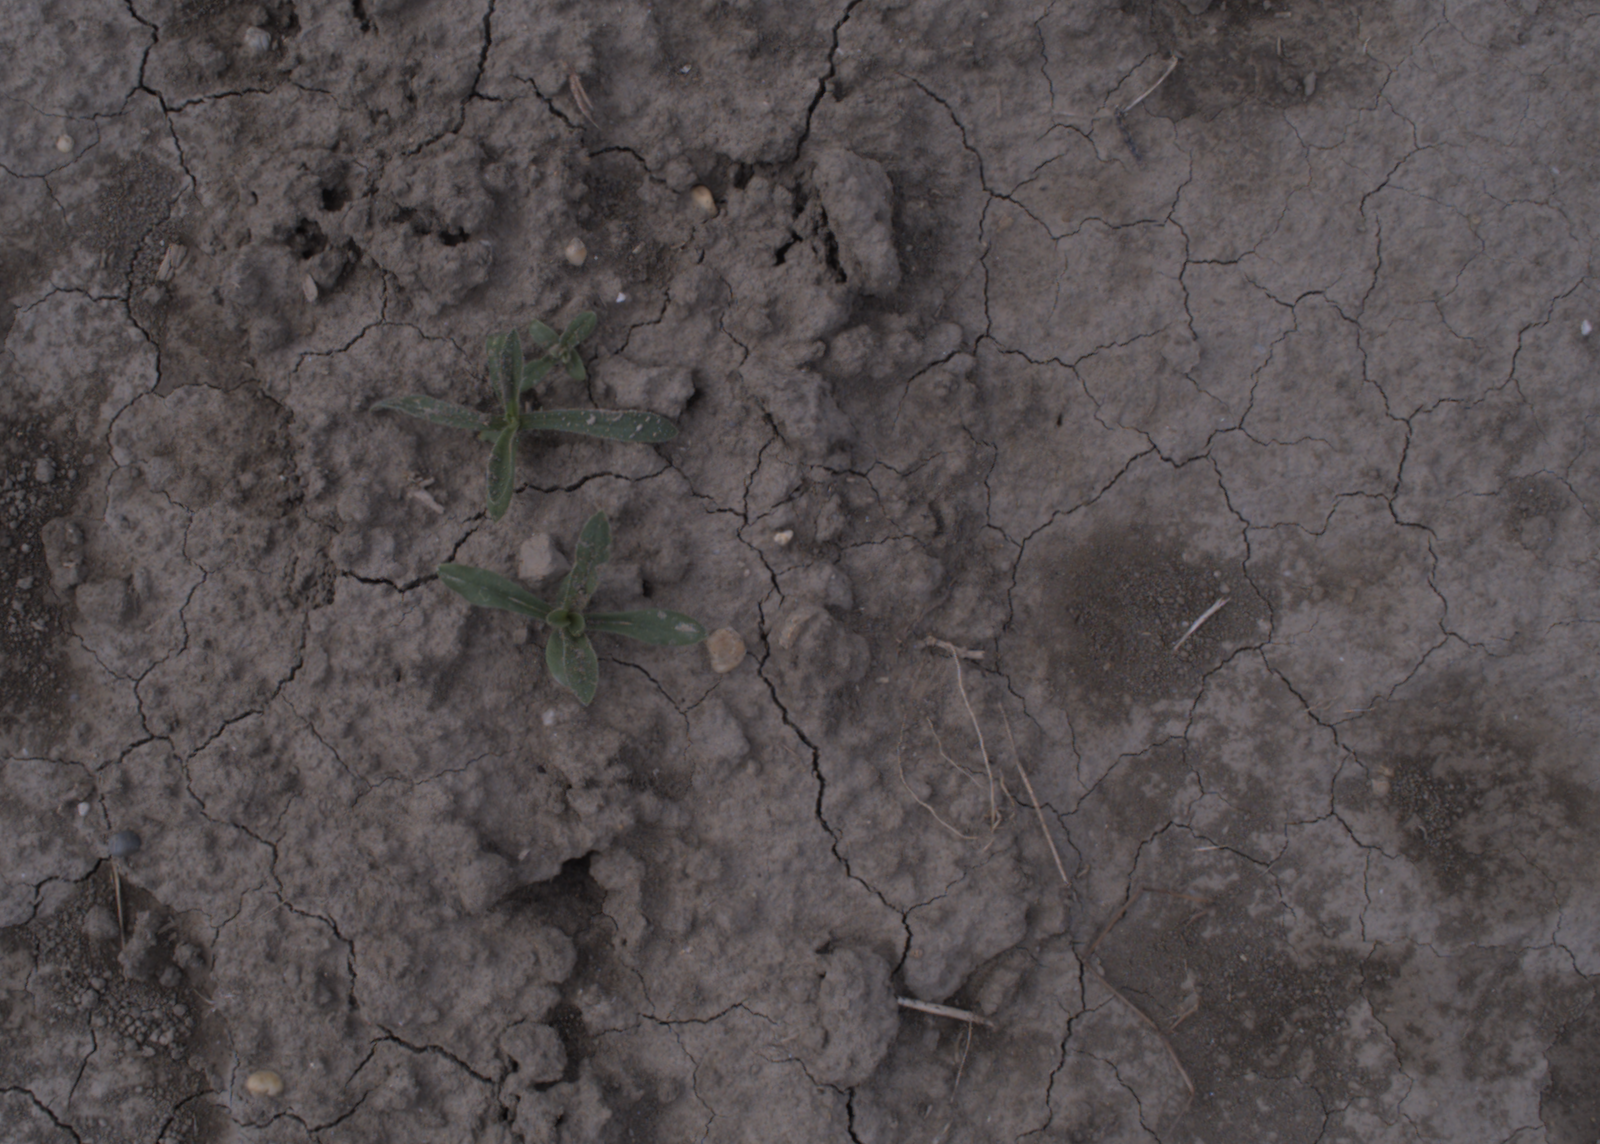
Capture date: 24.08.2020 10:54:01
Weather: mixed
Wind: medium
Seeding date: 21.07.2020
Plant canopy height (mm): 910